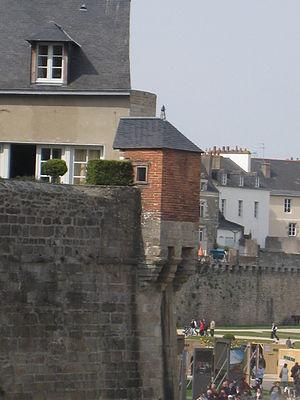
Échauguette de l'éperon de la Garenne de Vannes en 2010
La commune française de Vannes, dans le Morbihan compte au total 281 monuments classés ou inscrits à l'inventaire des monuments historiques. 37 d'entre eux sont des monuments immobiliers, plaçant la commune à la 83ᵉ place des communes les plus riches en France ; les 244 autres inventoriés le sont au sein de la base des objets mobiliers.
Les remparts de Vannes sont les fortifications érigées entre les IIIᵉ et XVIIᵉ siècles pour protéger la ville de Vannes dans le département du Morbihan en France. Fondée par les Romains à la fin du Iᵉʳ siècle av. J.-C. sous le règne d’Auguste, la civitas Venetorum se voit contrainte de se protéger derrière un castrum à la fin du IIIᵉ siècle, alors même qu'une crise majeure secoue l’empire romain. Cette première enceinte demeure la seule protection de la cité pendant plus d’un millénaire. C’est à l’époque du duc Jean IV, à la fin du XIVᵉ siècle, que l’enceinte de la ville est réédifiée et étendue vers le sud pour protéger les nouveaux quartiers. Le duc veut faire de Vannes non seulement un lieu de résidence mais également une place forte sur laquelle il peut s’appuyer en cas de conflit. La superficie de la ville intra-muros est doublée et le duc adjoint à la nouvelle enceinte sa forteresse de l’Hermine.